Naoe Kanetsugu

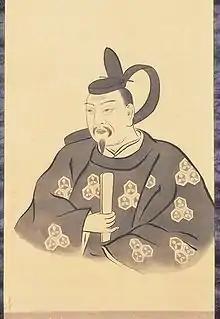
Naoe Kanetsugu

was a Japanese samurai of the 16th–17th centuries. The eldest son of Higuchi Kanetoyo, Kanetsugu was famed for his service to two generations of the Uesugi "daimyōs". He was also known by his court title, Yamashiro no Kami (山城守) or his childhood name, .